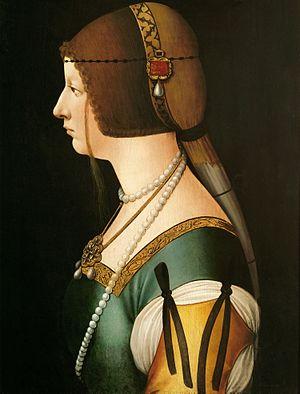
Les impératrices du Saint-Empire romain germanique sont les épouses des empereurs du Saint-Empire. Les épouses des souverains du Saint-Empire n'ont pas de statut constitutionnel ou de rôle politique, mais beaucoup ont une influence significative sur leur conjoint.
Cet article est une liste des impératrices, archiduchesses, duchesses et margravines, épouses des empereurs, archiducs, ducs et margraves d'Autriche, titres héréditaires associés à la maison de Babenberg et par la suite aux Habsbourg, qui ont régné sur la Marche de l'Est médiévale. Le dernier de ces titres, et l'Empire qui y était associé a été aboli à la fin de la Première Guerre mondiale en 1918, quand l'Autriche est devenue une république et lorsque les autres royaumes et territoires représentés au sein du Conseil impérial ont proclamé leur indépendance ou leur adhésion à d'autres États.
Blanche-Marie Sforza, fut impératrice du Saint-Empire, reine de Germanie et archiduchesse d'Autriche par son mariage avec Maximilien Iᵉʳ du Saint-Empire. Elle est la fille du duc de Milan Galéas Marie Sforza et de Bonne de Savoie.